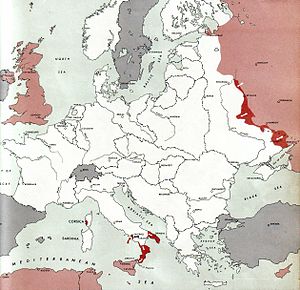
Atlas of the World Battle Fronts / 1943 / September 1943 / 15.
Krigen i Europa
Public domainet Atlas of the World Battle Fronts in Semimonthly Phases to August 15 1945 var et dokument produceret for Chief of Staff der hørte under United States Army i 1945.